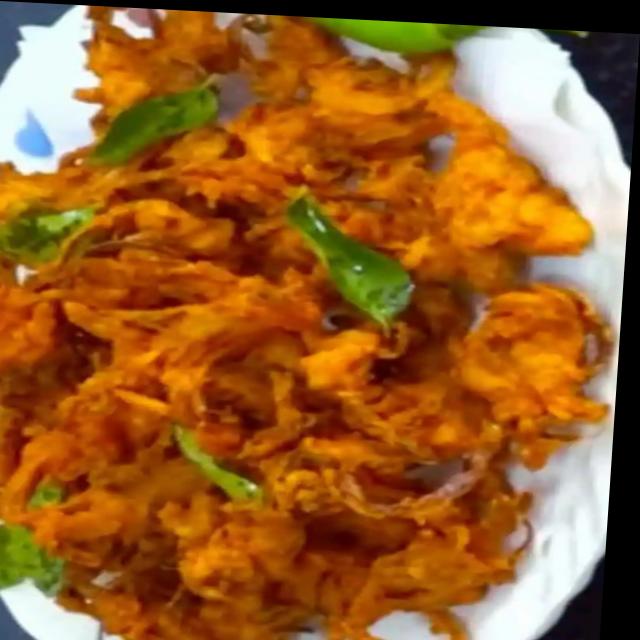
Dish: pakode